Estadio Cándido González

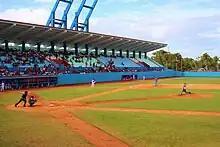
Estadio Cándido González in 2012

Estadio Cándido González is a multi-use stadium located in Camagüey, Cuba. It is primarily used for baseball and serves as the home field for the Toros de Camagüey, a team in the Cuban National Series. The stadium has a capacity of 15,000 spectators.